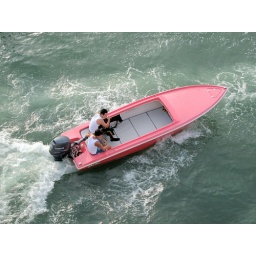
speeding in a red boat